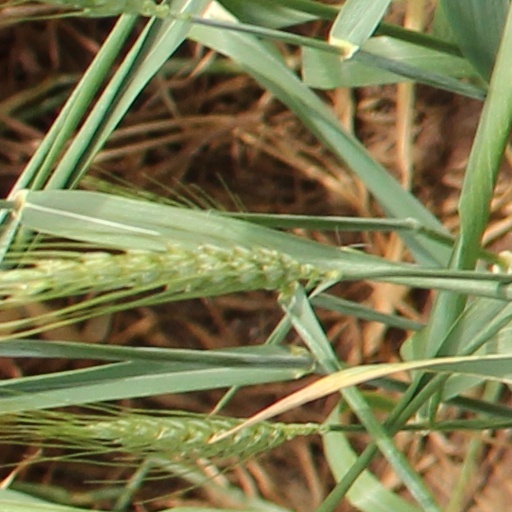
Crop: wheat